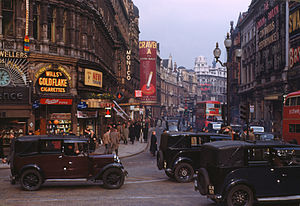
Kodachrome
Kodachrome-billede fra 1949: Piccadilly Circus i London
Kodachrome var en diapositiv farvefilm fra Eastman Kodak.